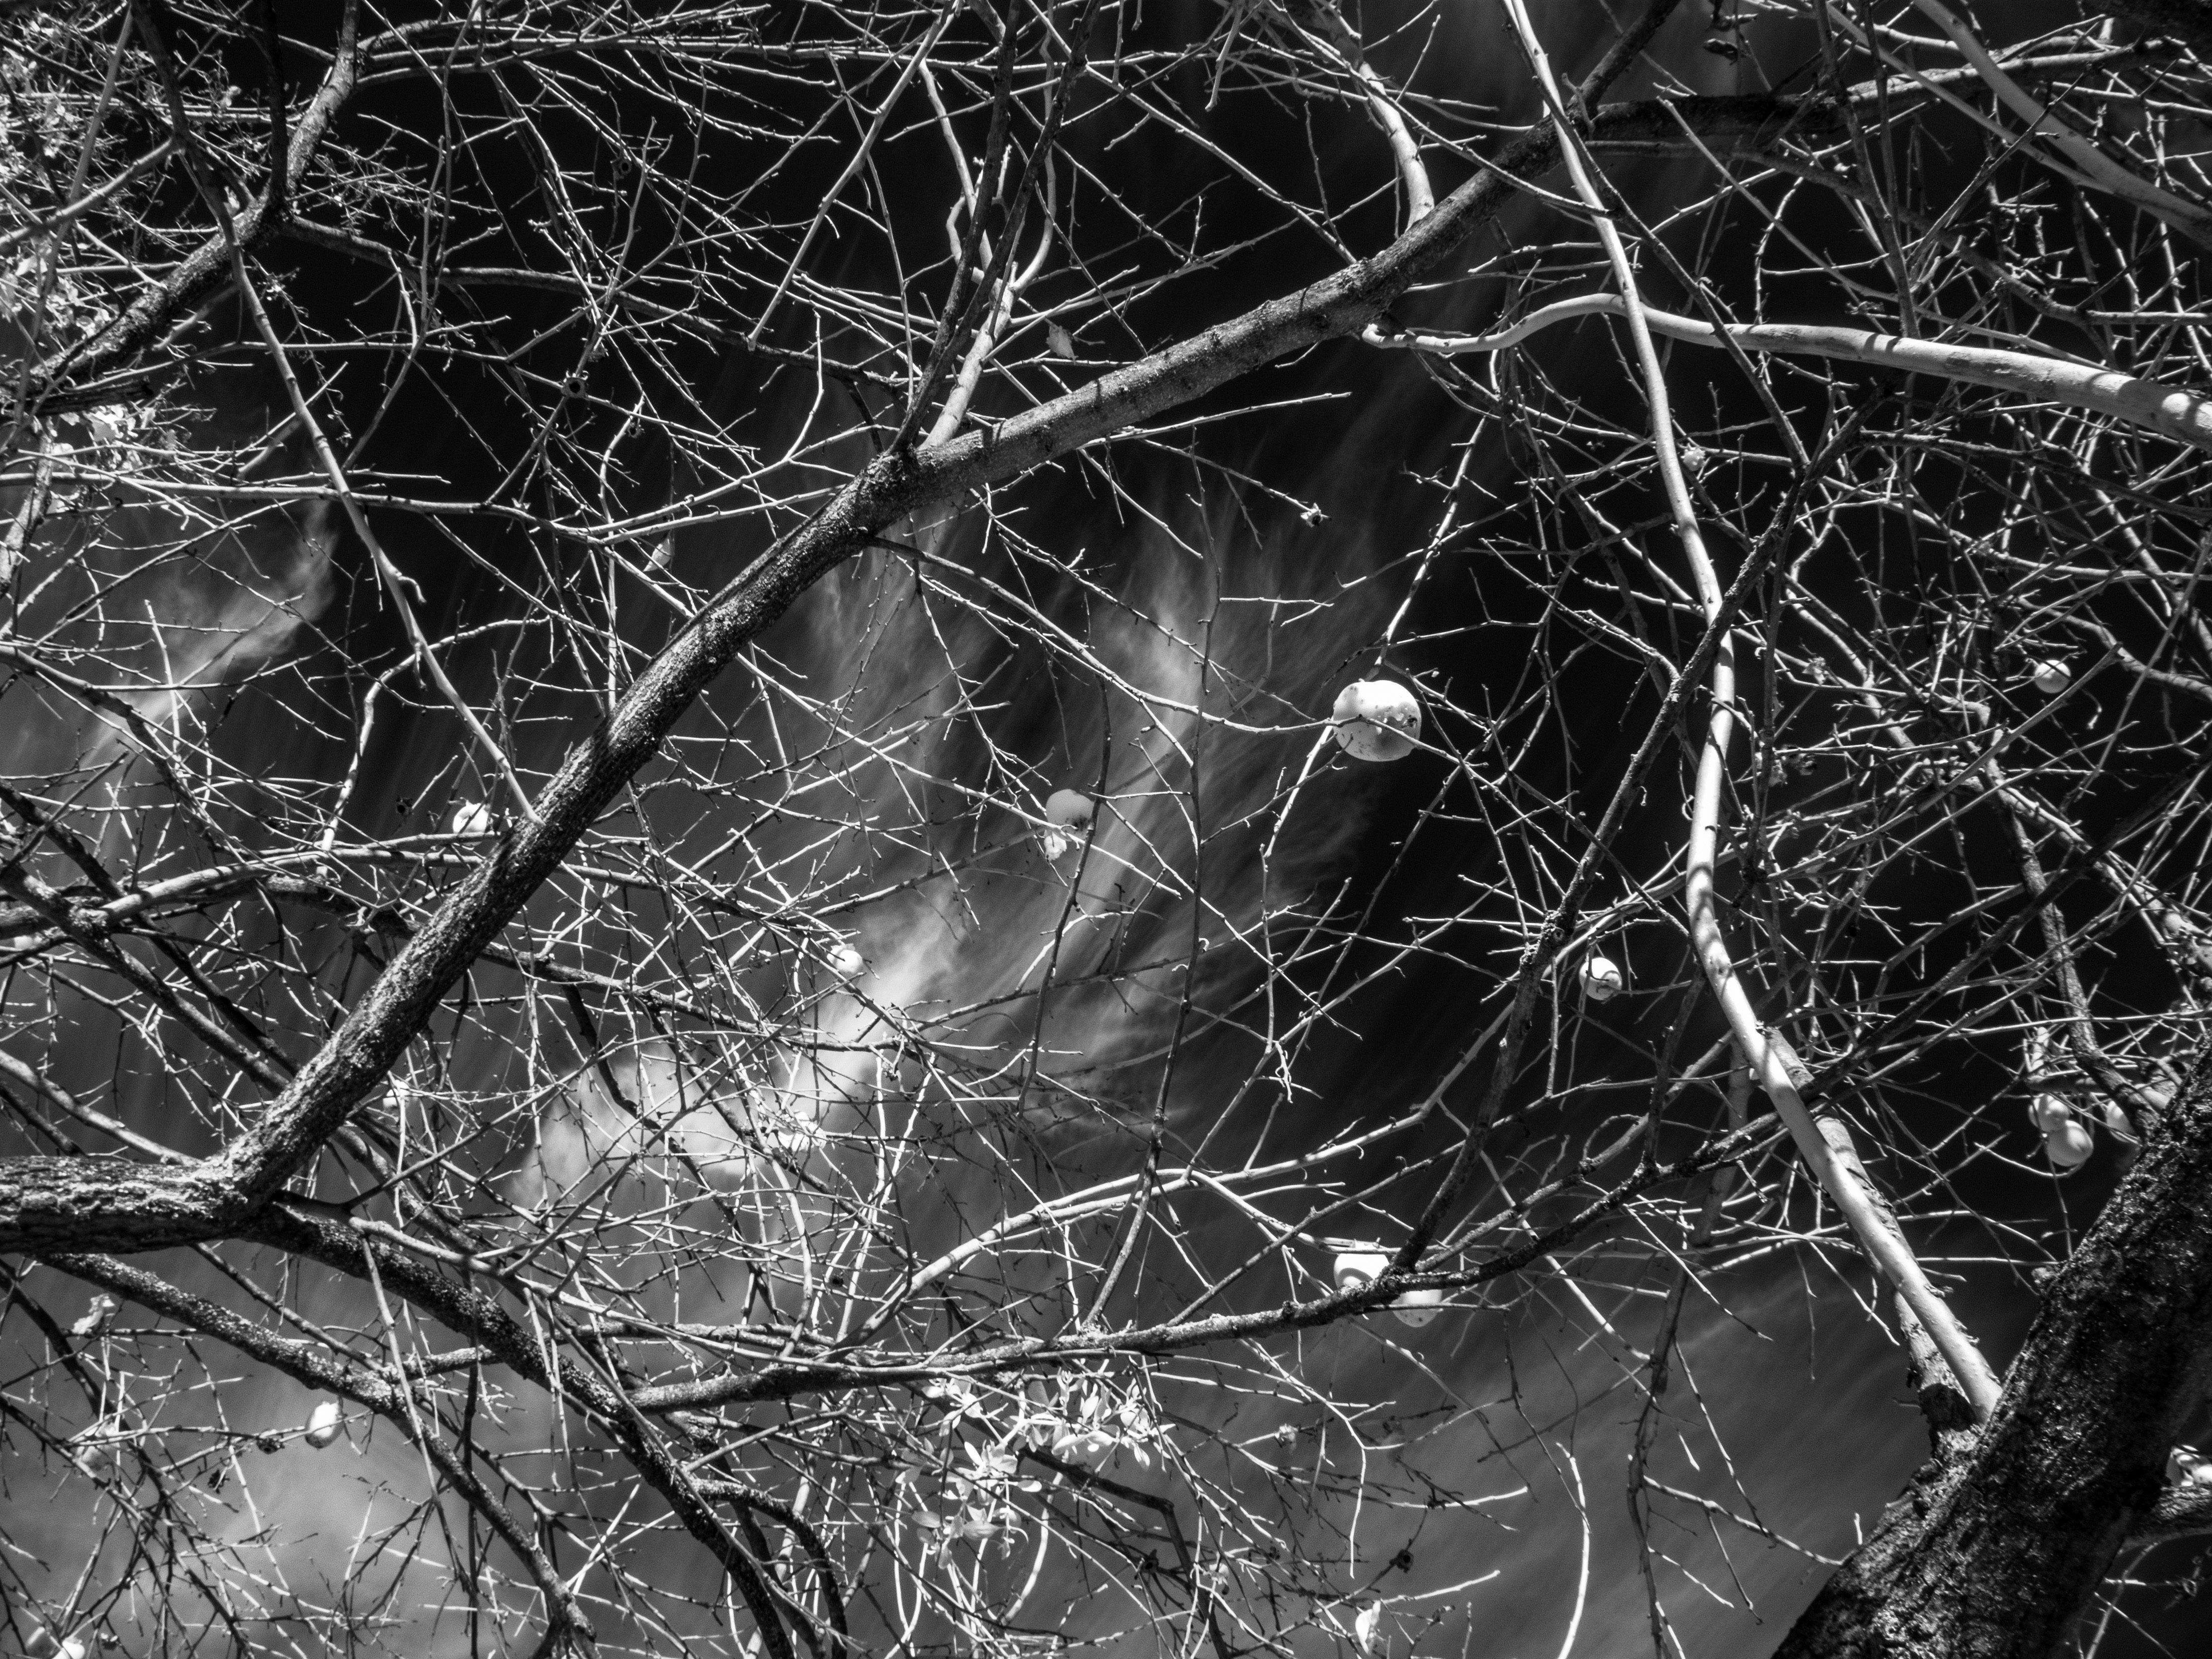
tree, branch, black and white, sky, photography, texture, line, darkness, black, monochrome, material, invertebrate, spider web, symmetry, persimmon, infrared, baretree, monochrome photography